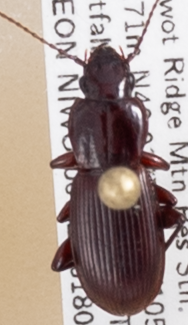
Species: Pterostichus restrictus
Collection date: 2018-07-03
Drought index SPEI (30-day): -0.82
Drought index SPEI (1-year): -0.692
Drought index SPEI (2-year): -0.1